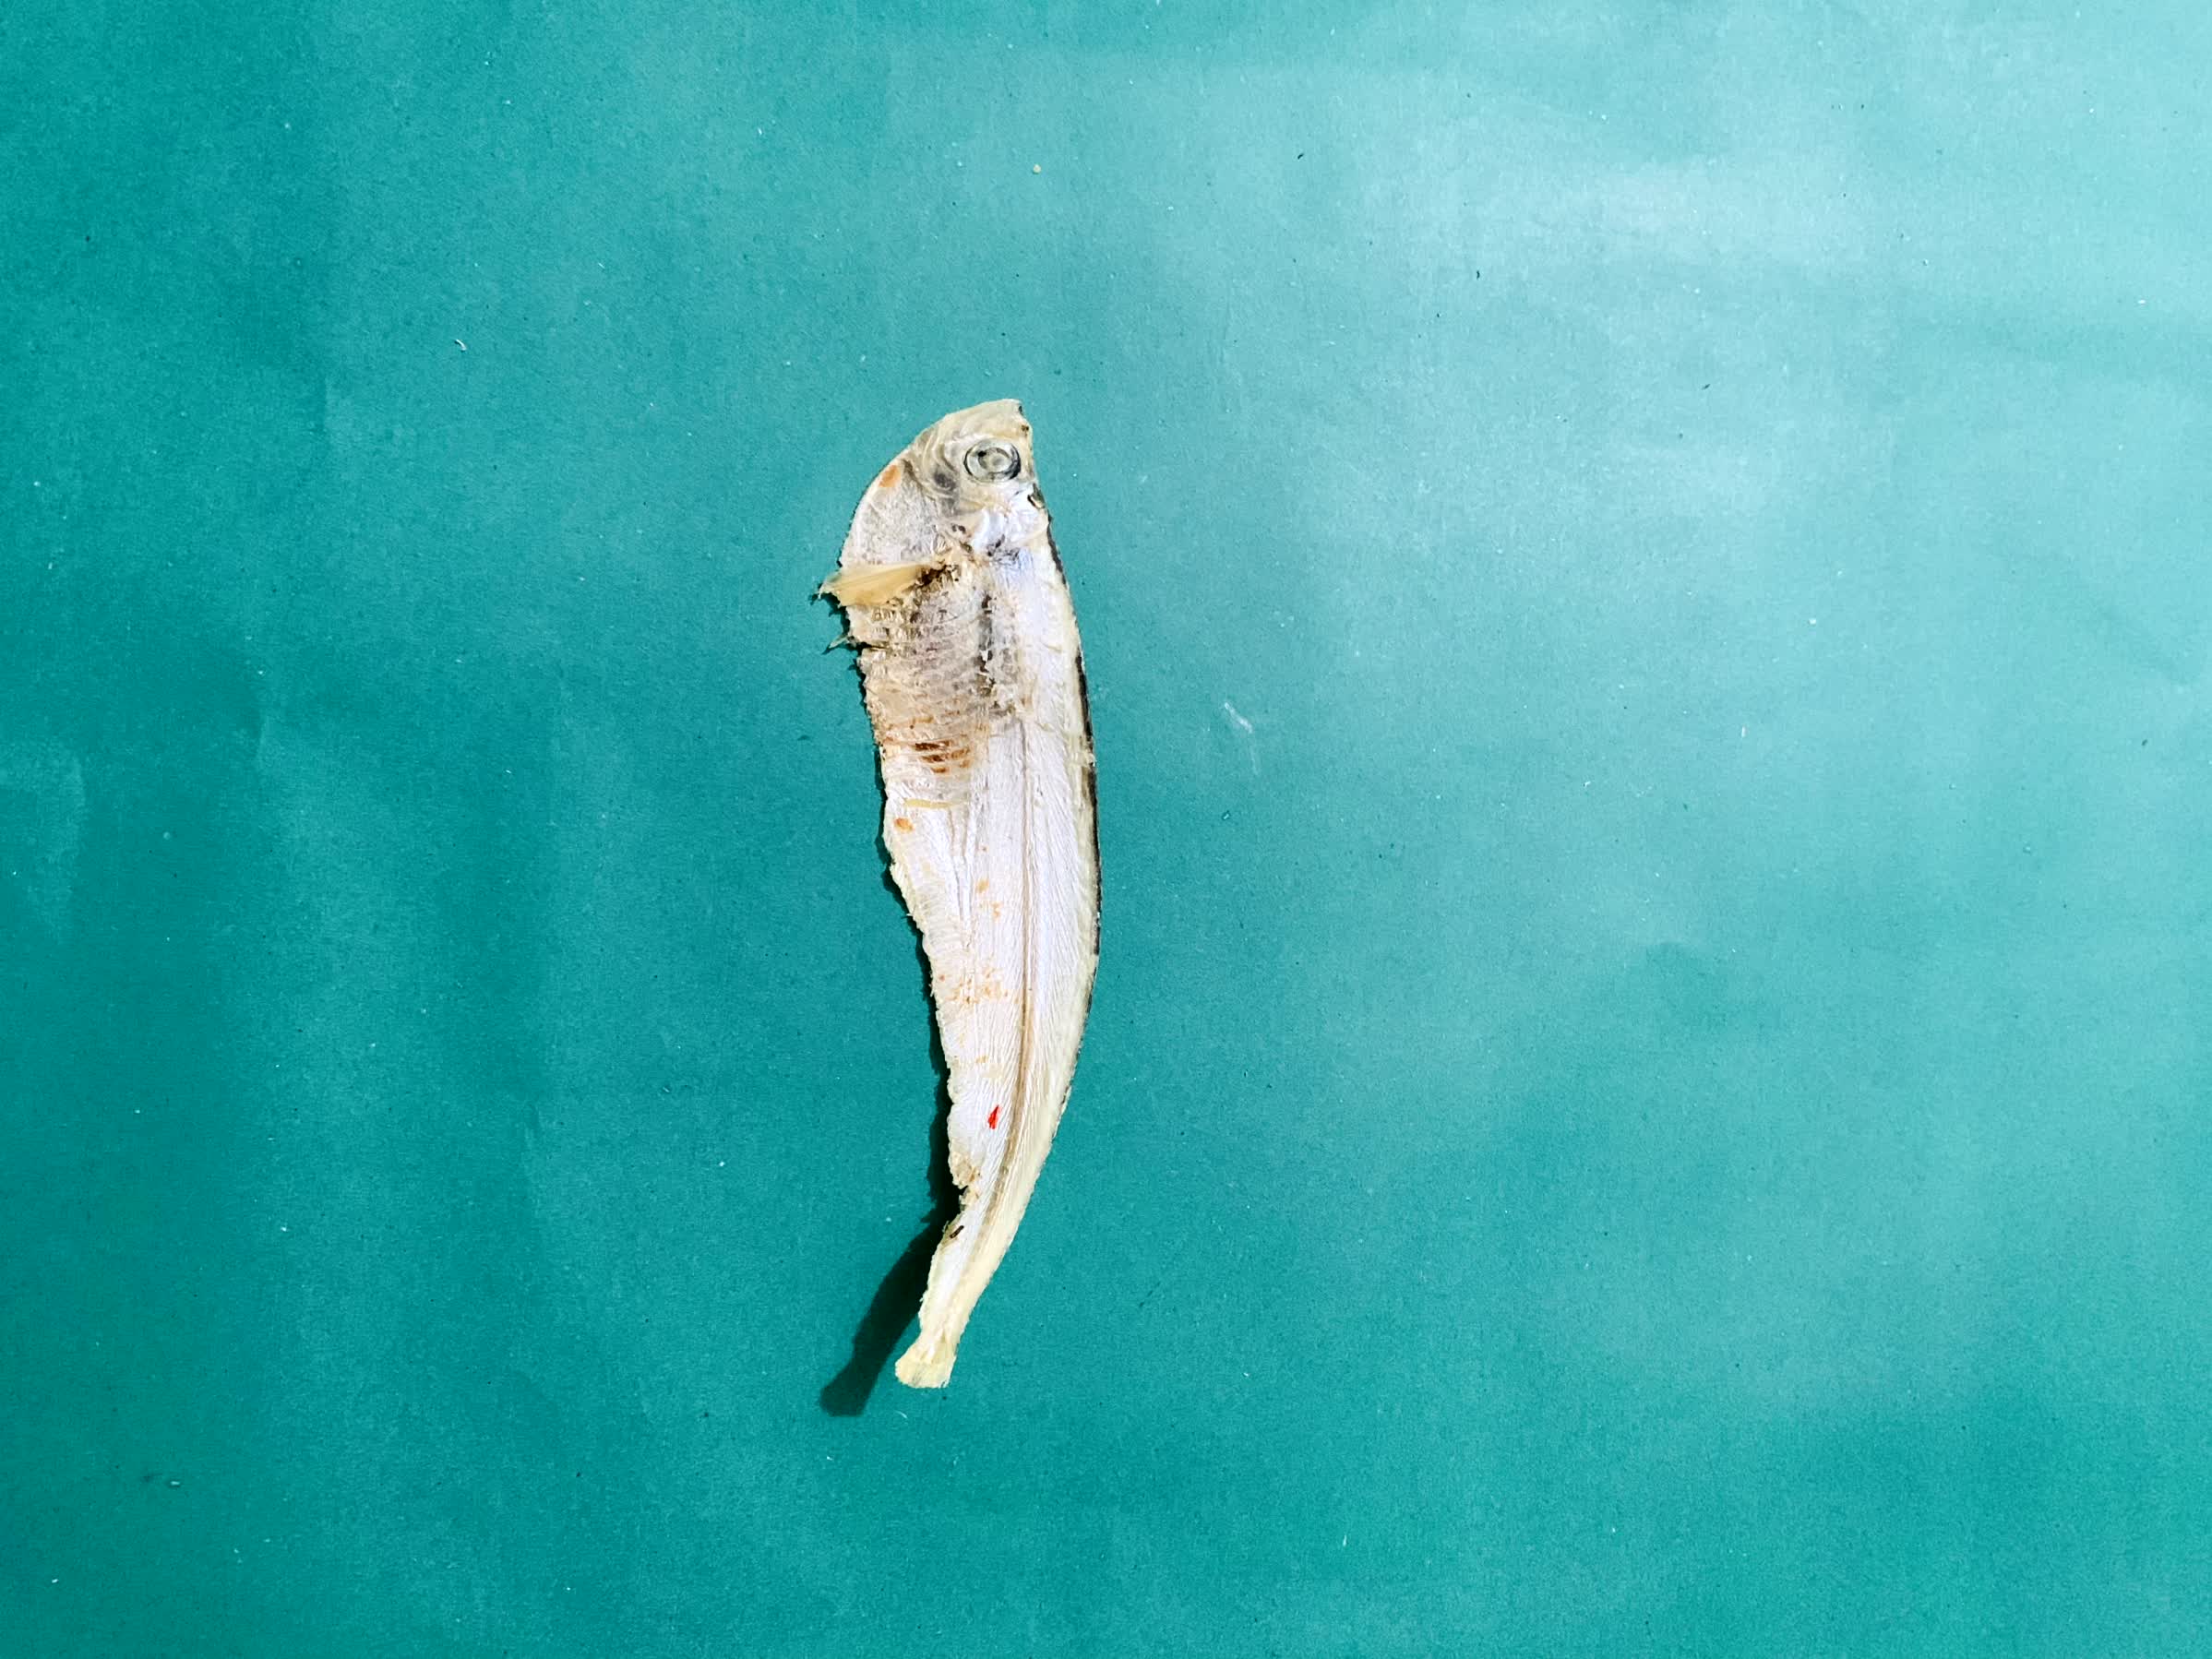
Species: Shukna Feuwa